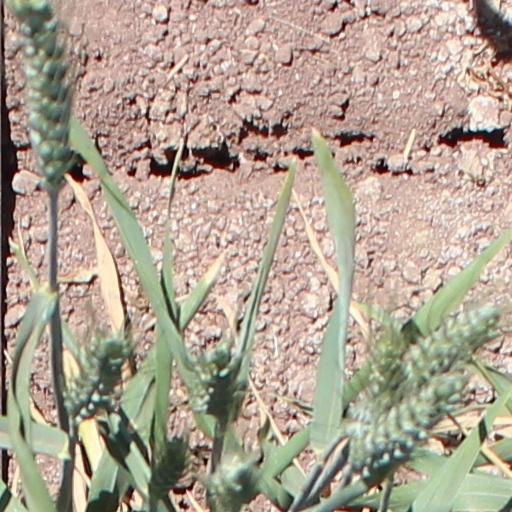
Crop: wheat